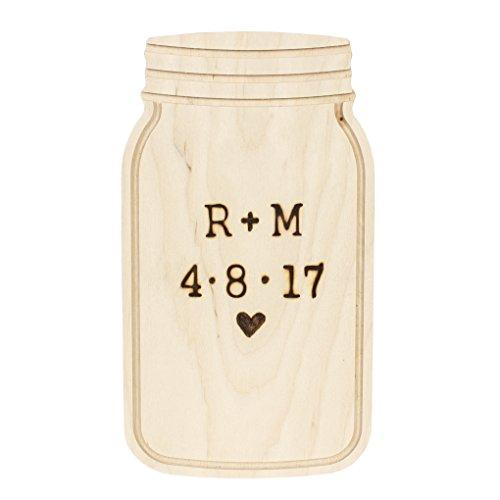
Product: Walnut Hollow Hotstamps Number and Symbol 24 Piece Set for Branding and Personalization on Wood and Leather
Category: Toys & Games | Hobbies | Hobby Building Tools & Hardware | Hobby Tool Sets
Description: Fit any Walnut Hollow Tool: 38283 Versa Tool, 5570 Value Woodburner, 24414 Detailer and 28094 Hobby Tool.
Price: $15.21
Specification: ProductDimensions:0.4x0.5x0.6inches|ItemWeight:3.2ounces|ShippingWeight:3.2ounces(Viewshippingratesandpolicies)|DomesticShipping:ItemcanbeshippedwithinU.S.|InternationalShipping:ThisitemcanbeshippedtoselectcountriesoutsideoftheU.S.LearnMore|ASIN:B0018NDH5S|Californiaresidents:ClickhereforProposition65warning|Itemmodelnumber:27399|Manufacturerrecommendedage:14yearsandup